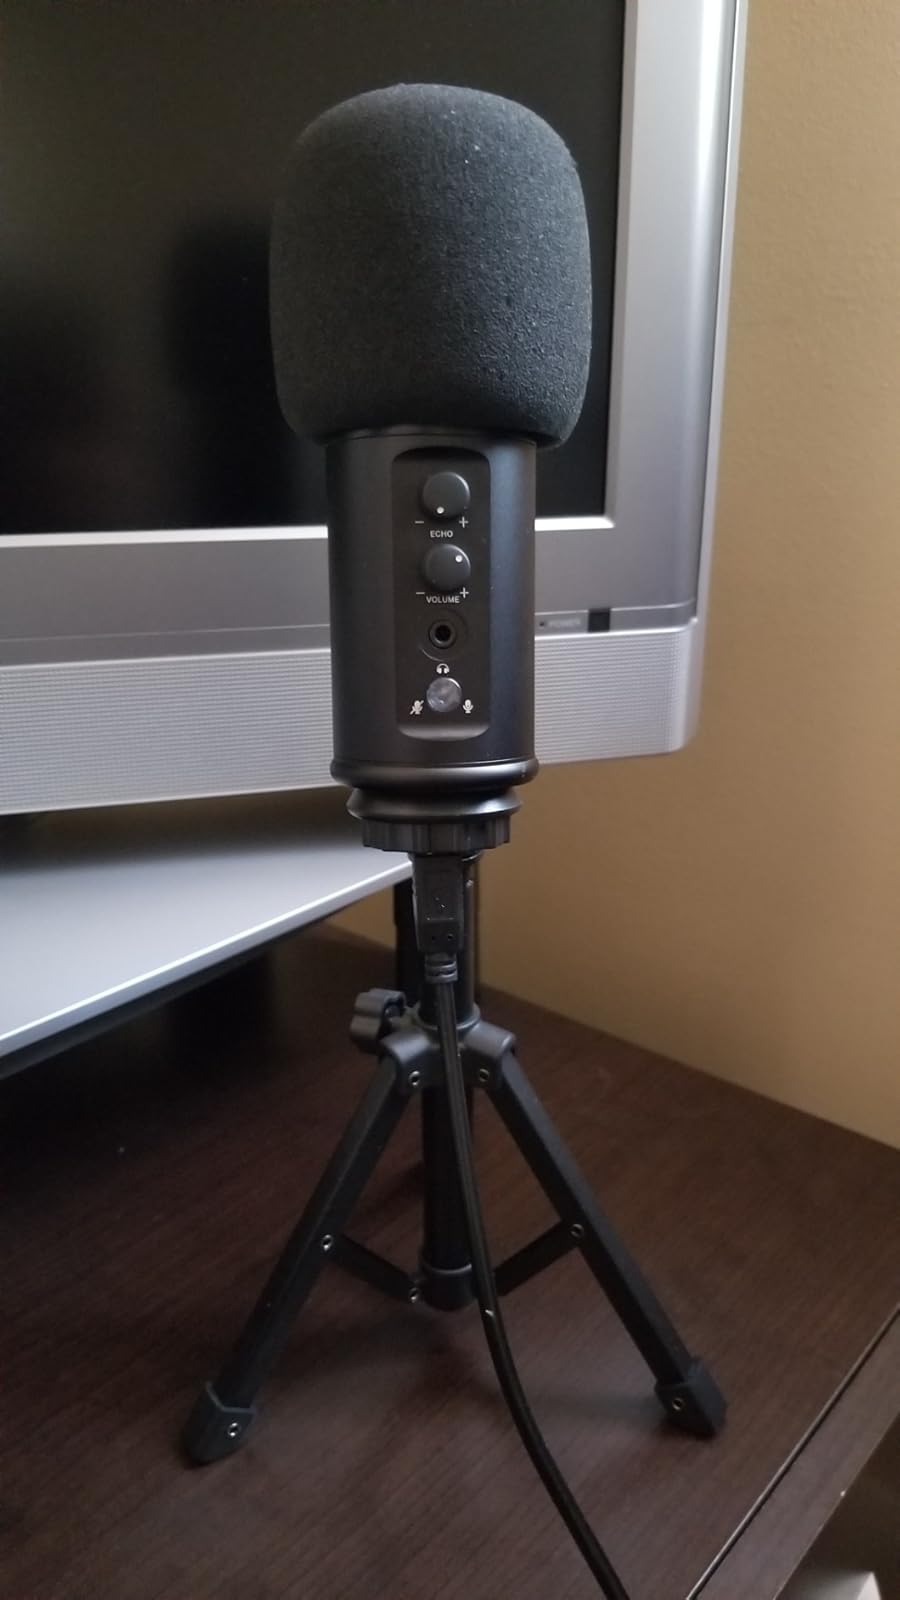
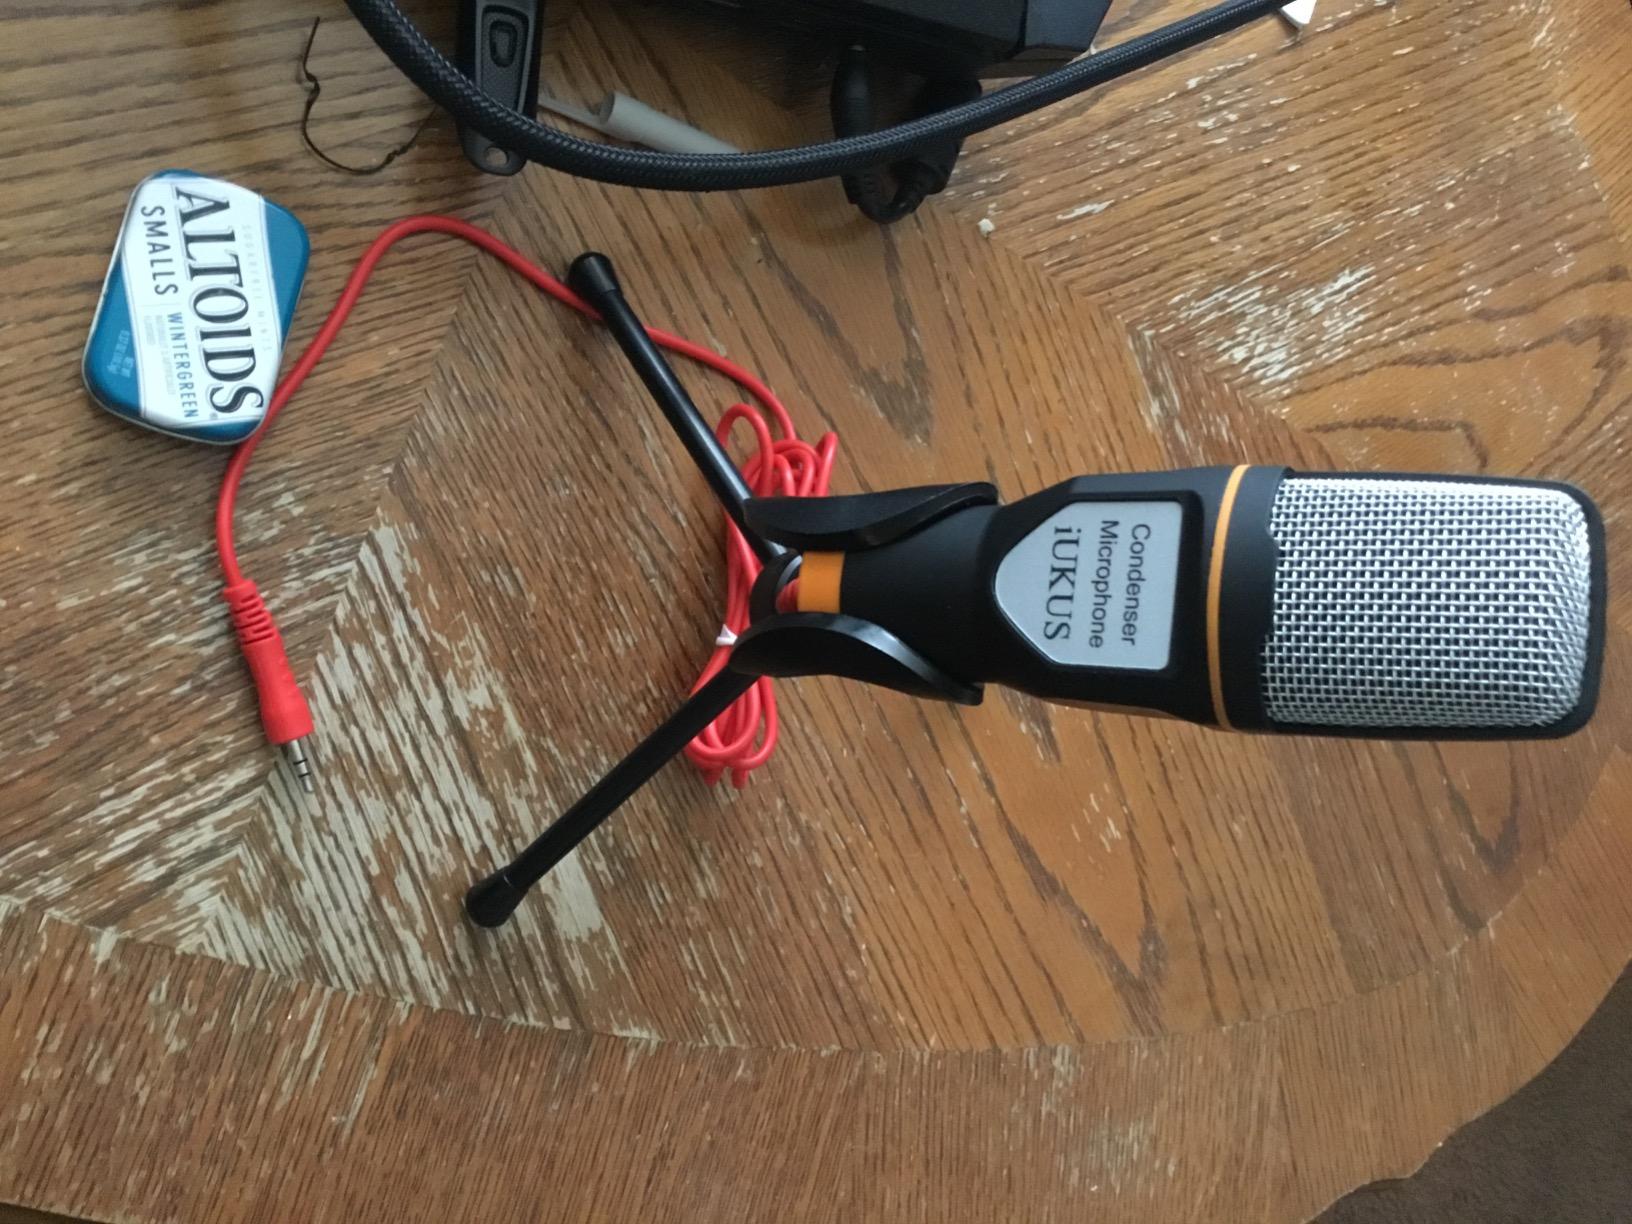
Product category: microphone
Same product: no